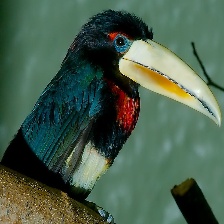
Species: IVORY BILLED ARACARI
Scientific name: PTEROGLOSSUS AZARA
ImageNet parent category: toucan